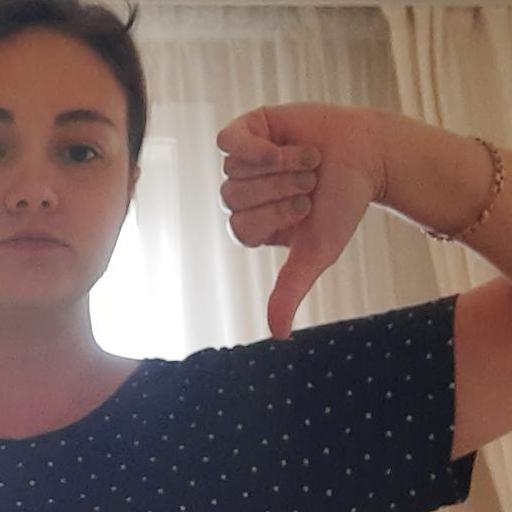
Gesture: dislike